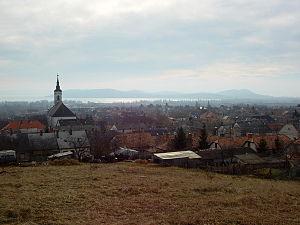
Balatonfüred est située dans le comitat de Veszprém en Hongrie sur la rive nord du lac Balaton à proximité de la péninsule de Tihany. Connue pour ses eaux chaudes acidulées contenant des hydrogénocarbonates, du calcium et du magnésium qui soulagent et guérissent les troubles circulatoires et les maladies cardio-vasculaires.